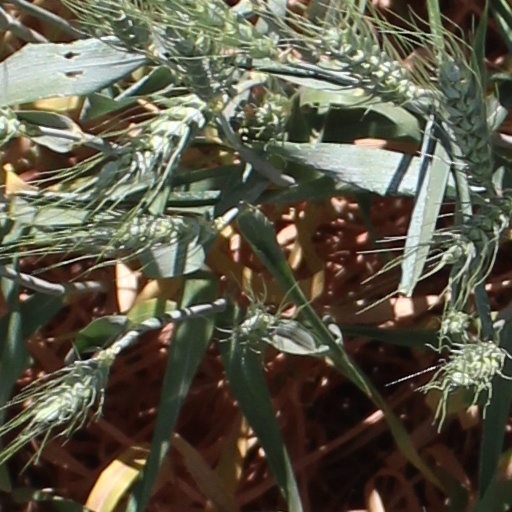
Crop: wheat